Muslim supporters of Israel

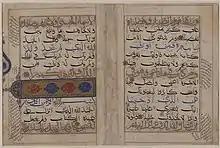
Surat Bani Isra'il (The Children of Israel), also known as Surat al-Isra'. According to Khaleel Mohammed, an Islamic Law scholar, medieval exegetes of the Qur'an, such as Ibn Kathir, interpreted this Sura as saying that the land of Israel is promised to the Jews

The American-Islamic Forum for Democracy (AIFD) was formed in March 2003. The group advocates a liberal Islam, compatible with democracy and American values. The AIFD publicly supports Israel, stating "it is necessary to make a foundational position statement regarding the state of Israel. We stand in support of the existing unqualified recognition of the state of Israel behind internationally recognized borders".